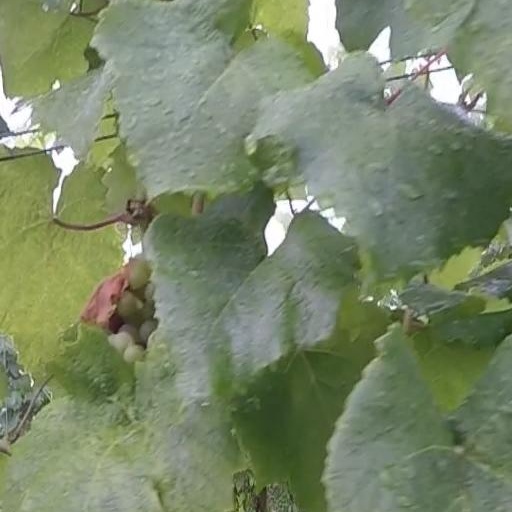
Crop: grape